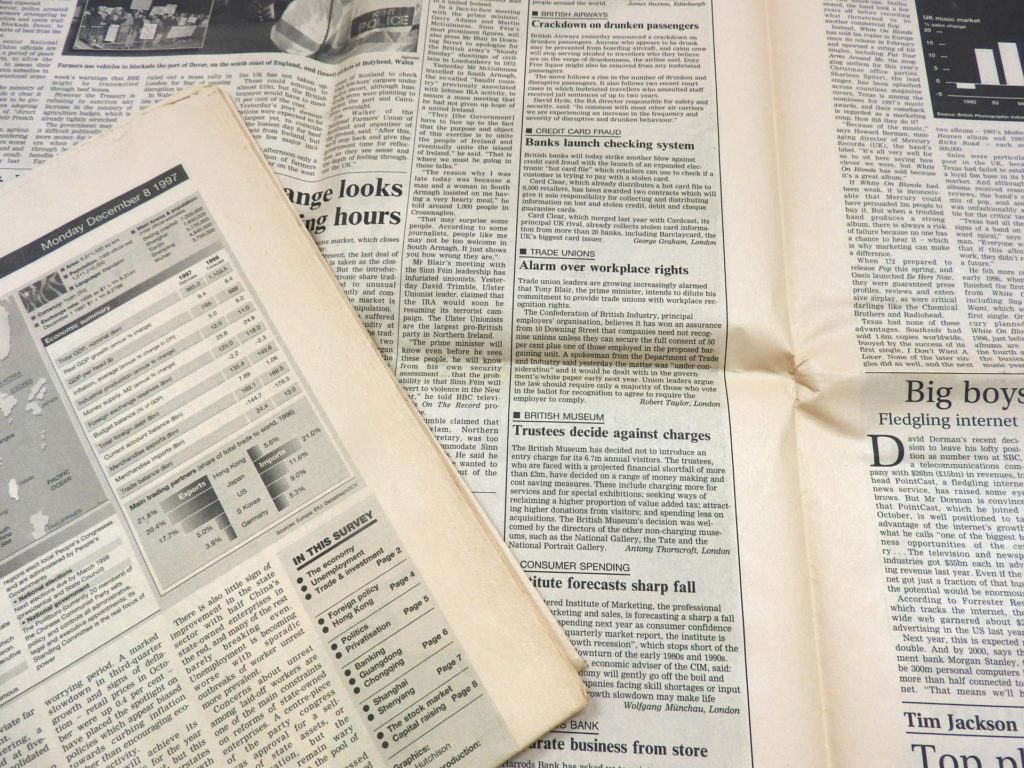
Waste category: paper